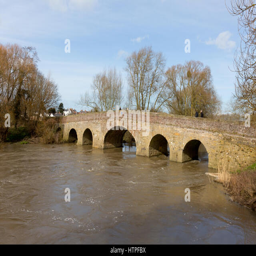
a 17th century stone bridge